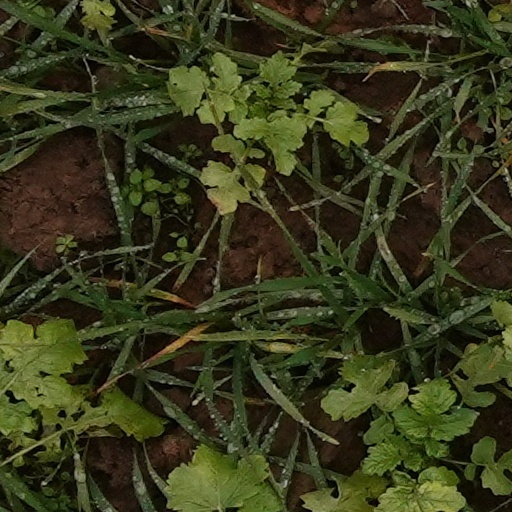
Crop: wheat